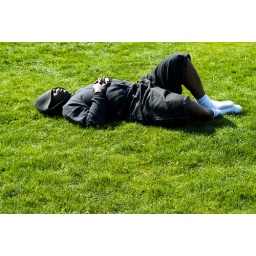
sleeping bum in the grass